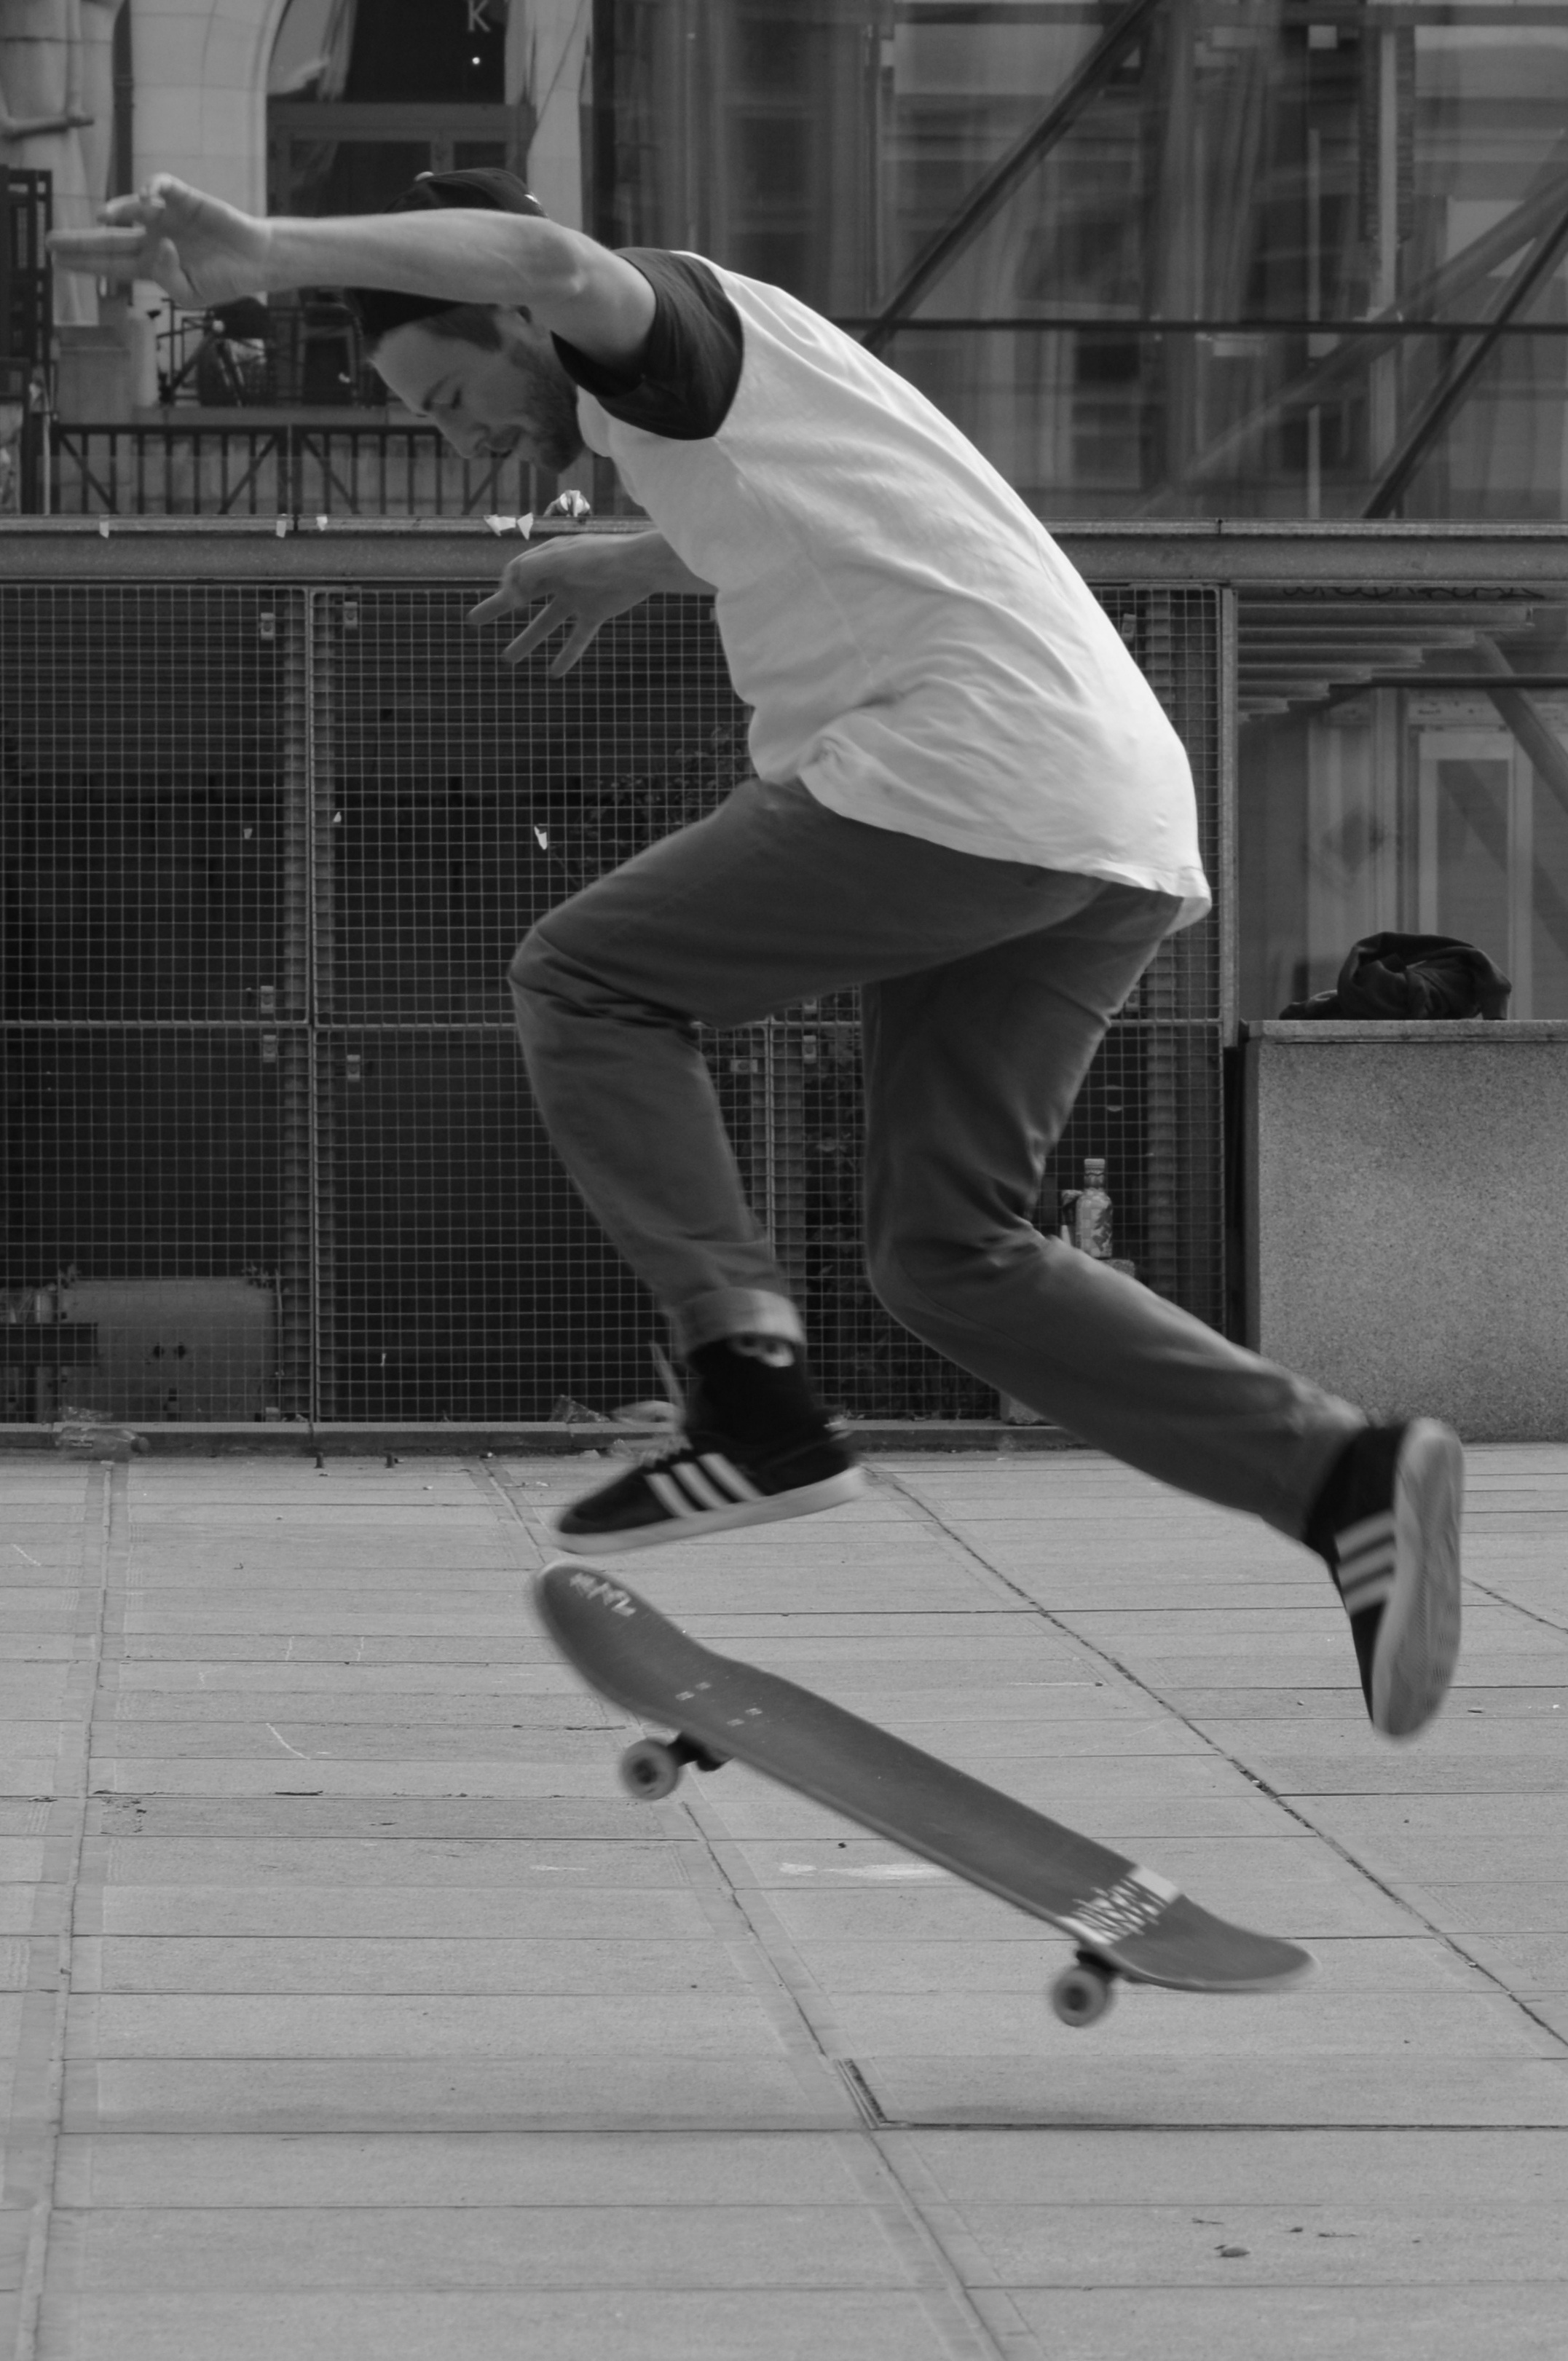
man, black and white, people, white, photography, skateboard, skate, jump, skateboarding, recreation, black, monochrome, sports equipment, sports, cool, skating, footwear, skater, spectacular, monochrome photography, outdoor recreation, skateboarding equipment and supplies, boardsport, human positions